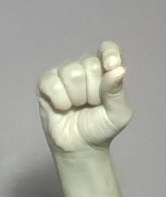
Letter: fa